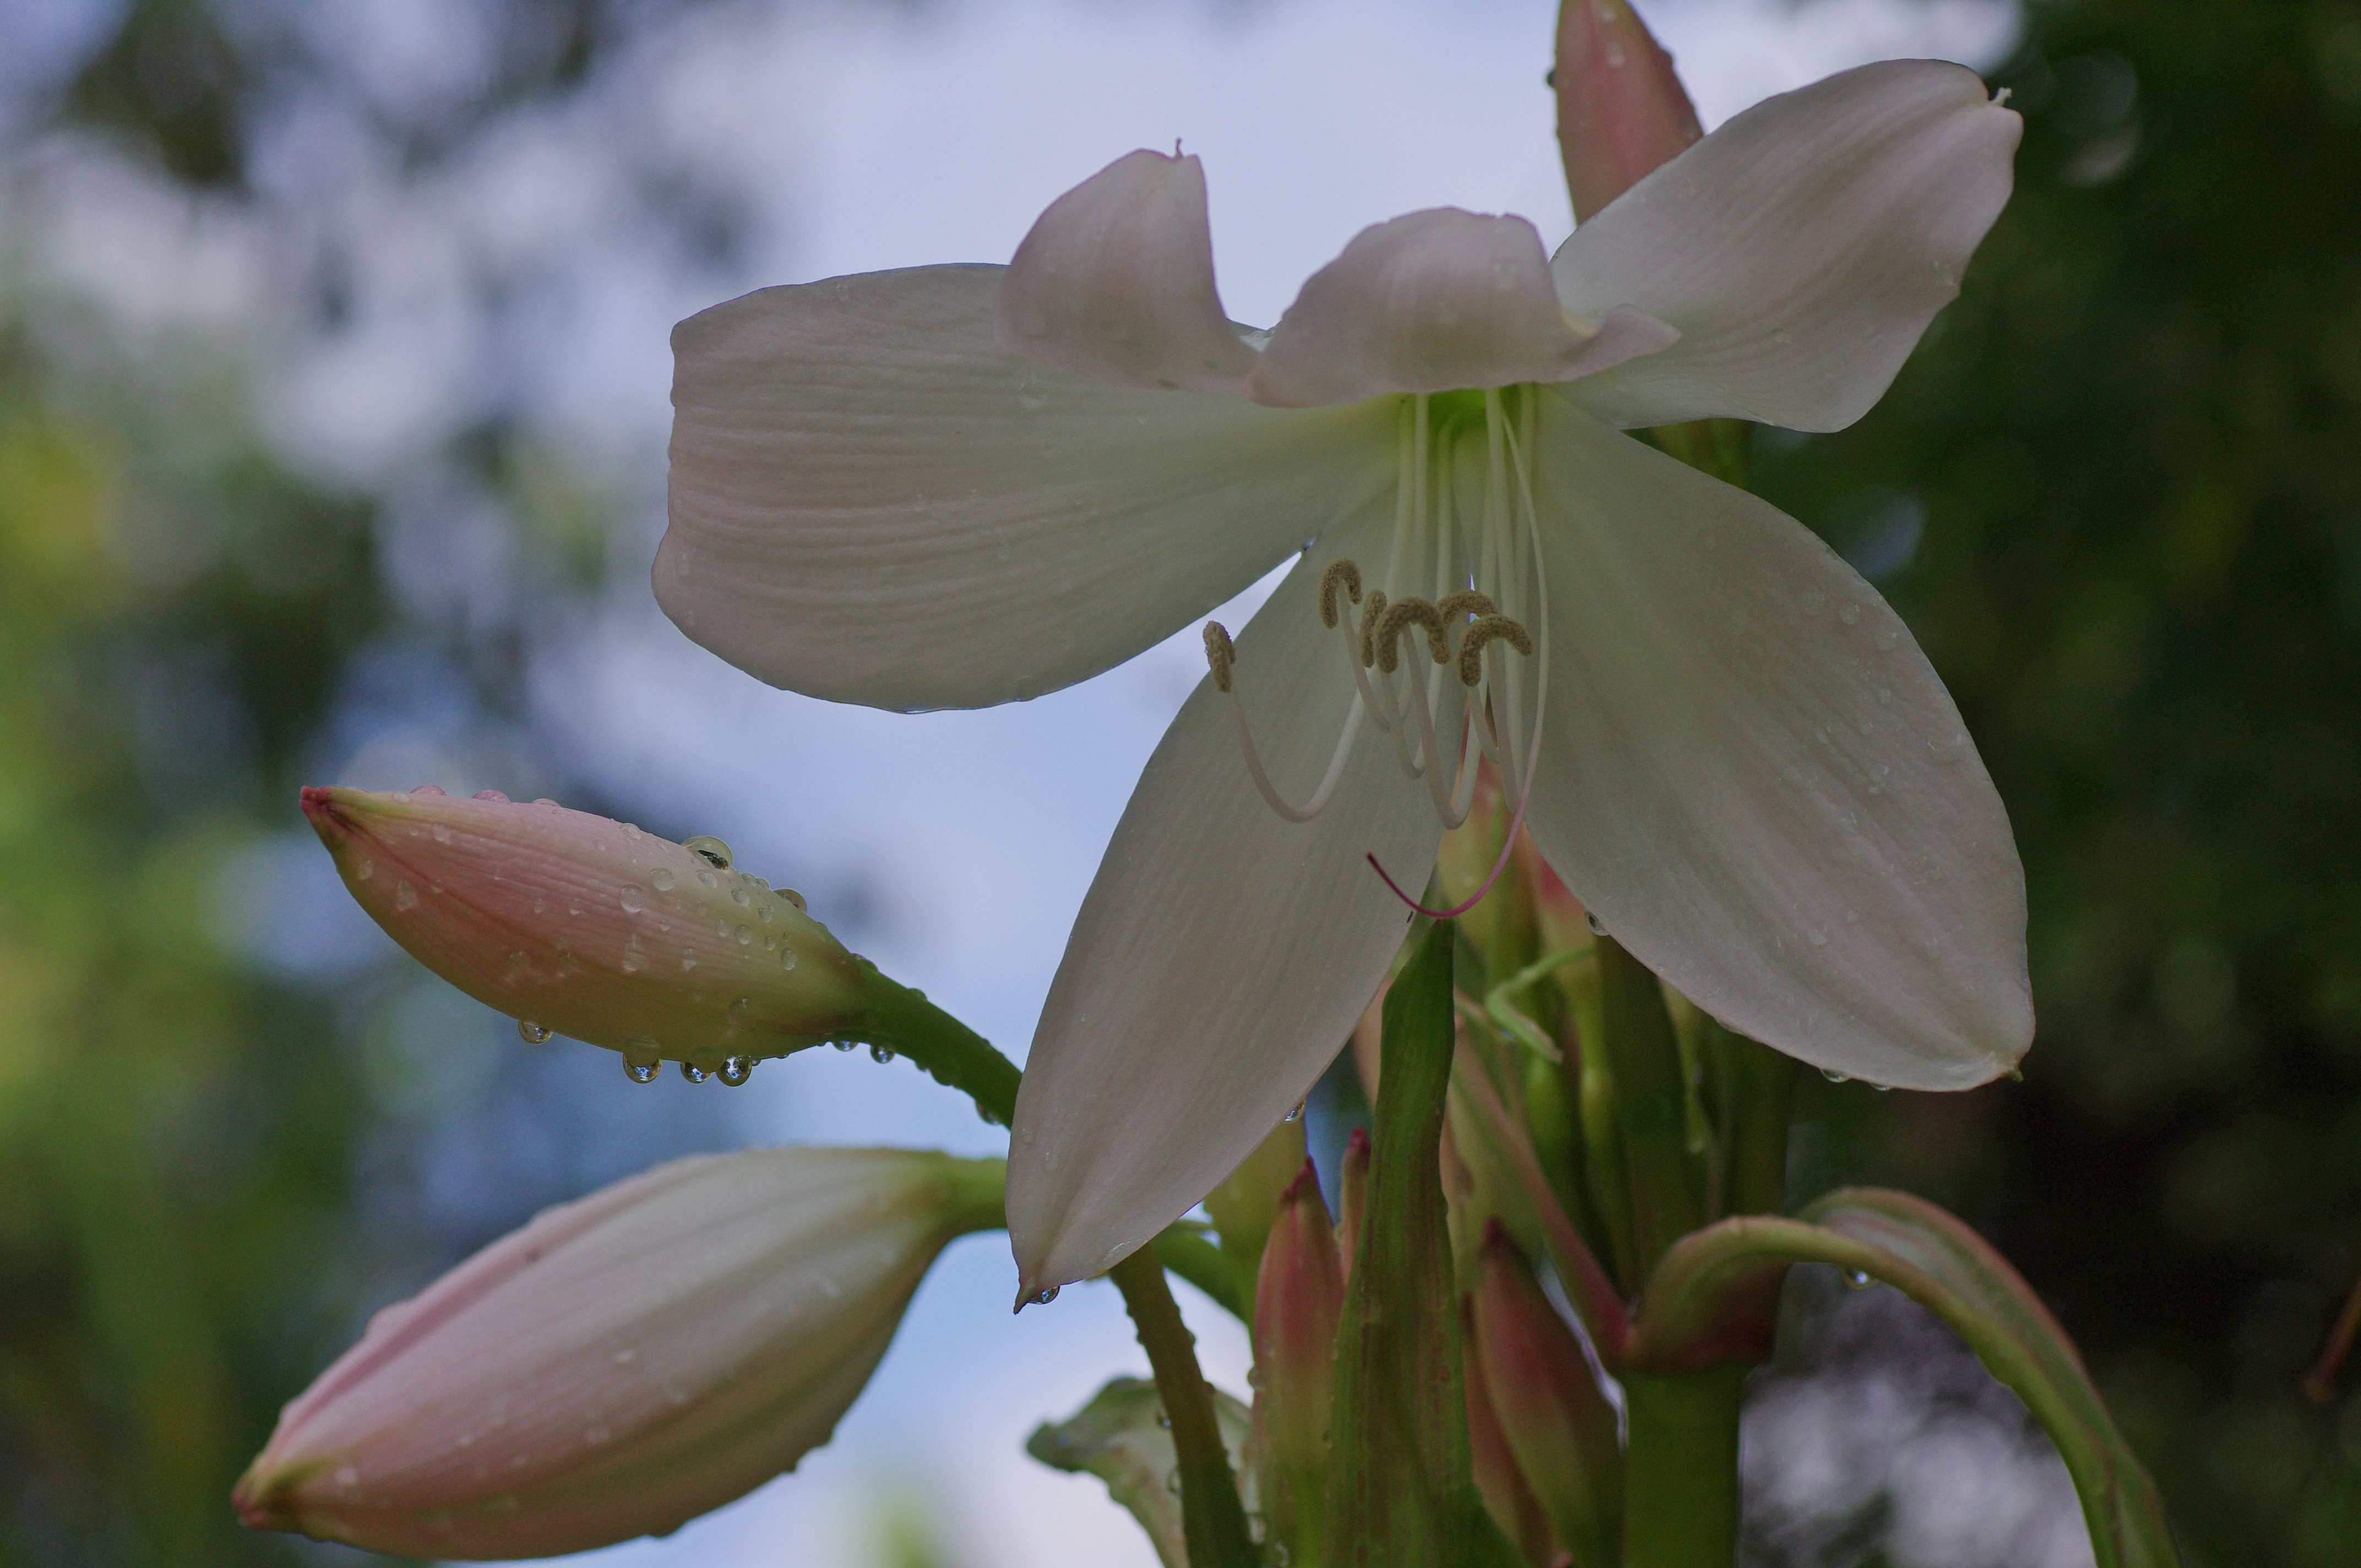
nature, blossom, plant, white, flower, petal, bloom, macro, botany, close, flora, wildflower, lichtspiel, background, pistil, lily, drop of water, stamens, macro photography, flowering plant, land plant, fawn lily